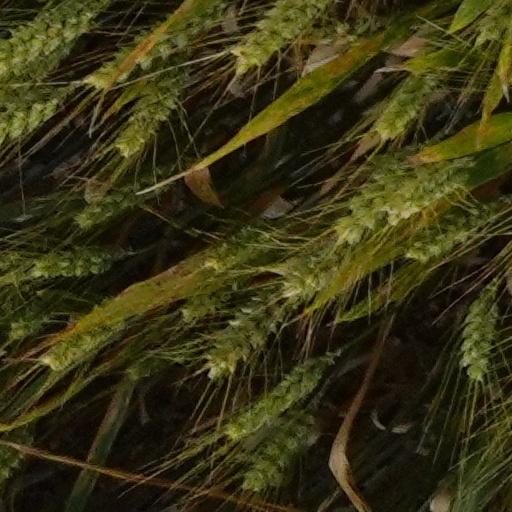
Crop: wheat